Duchy of Merania

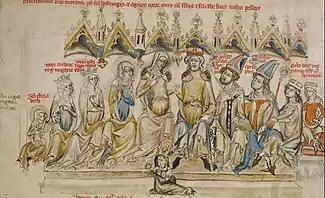
The family of Duke Berthold, from the Hedwig Codex.

The Duchy of Merania was a fiefdom of the Holy Roman Empire from 1152 until 1248. The dukes of Merania were recognised as princes of the Empire enjoying imperial immediacy at a time when these concepts were just coming into use to distinguish the highest ranks of imperial nobility.